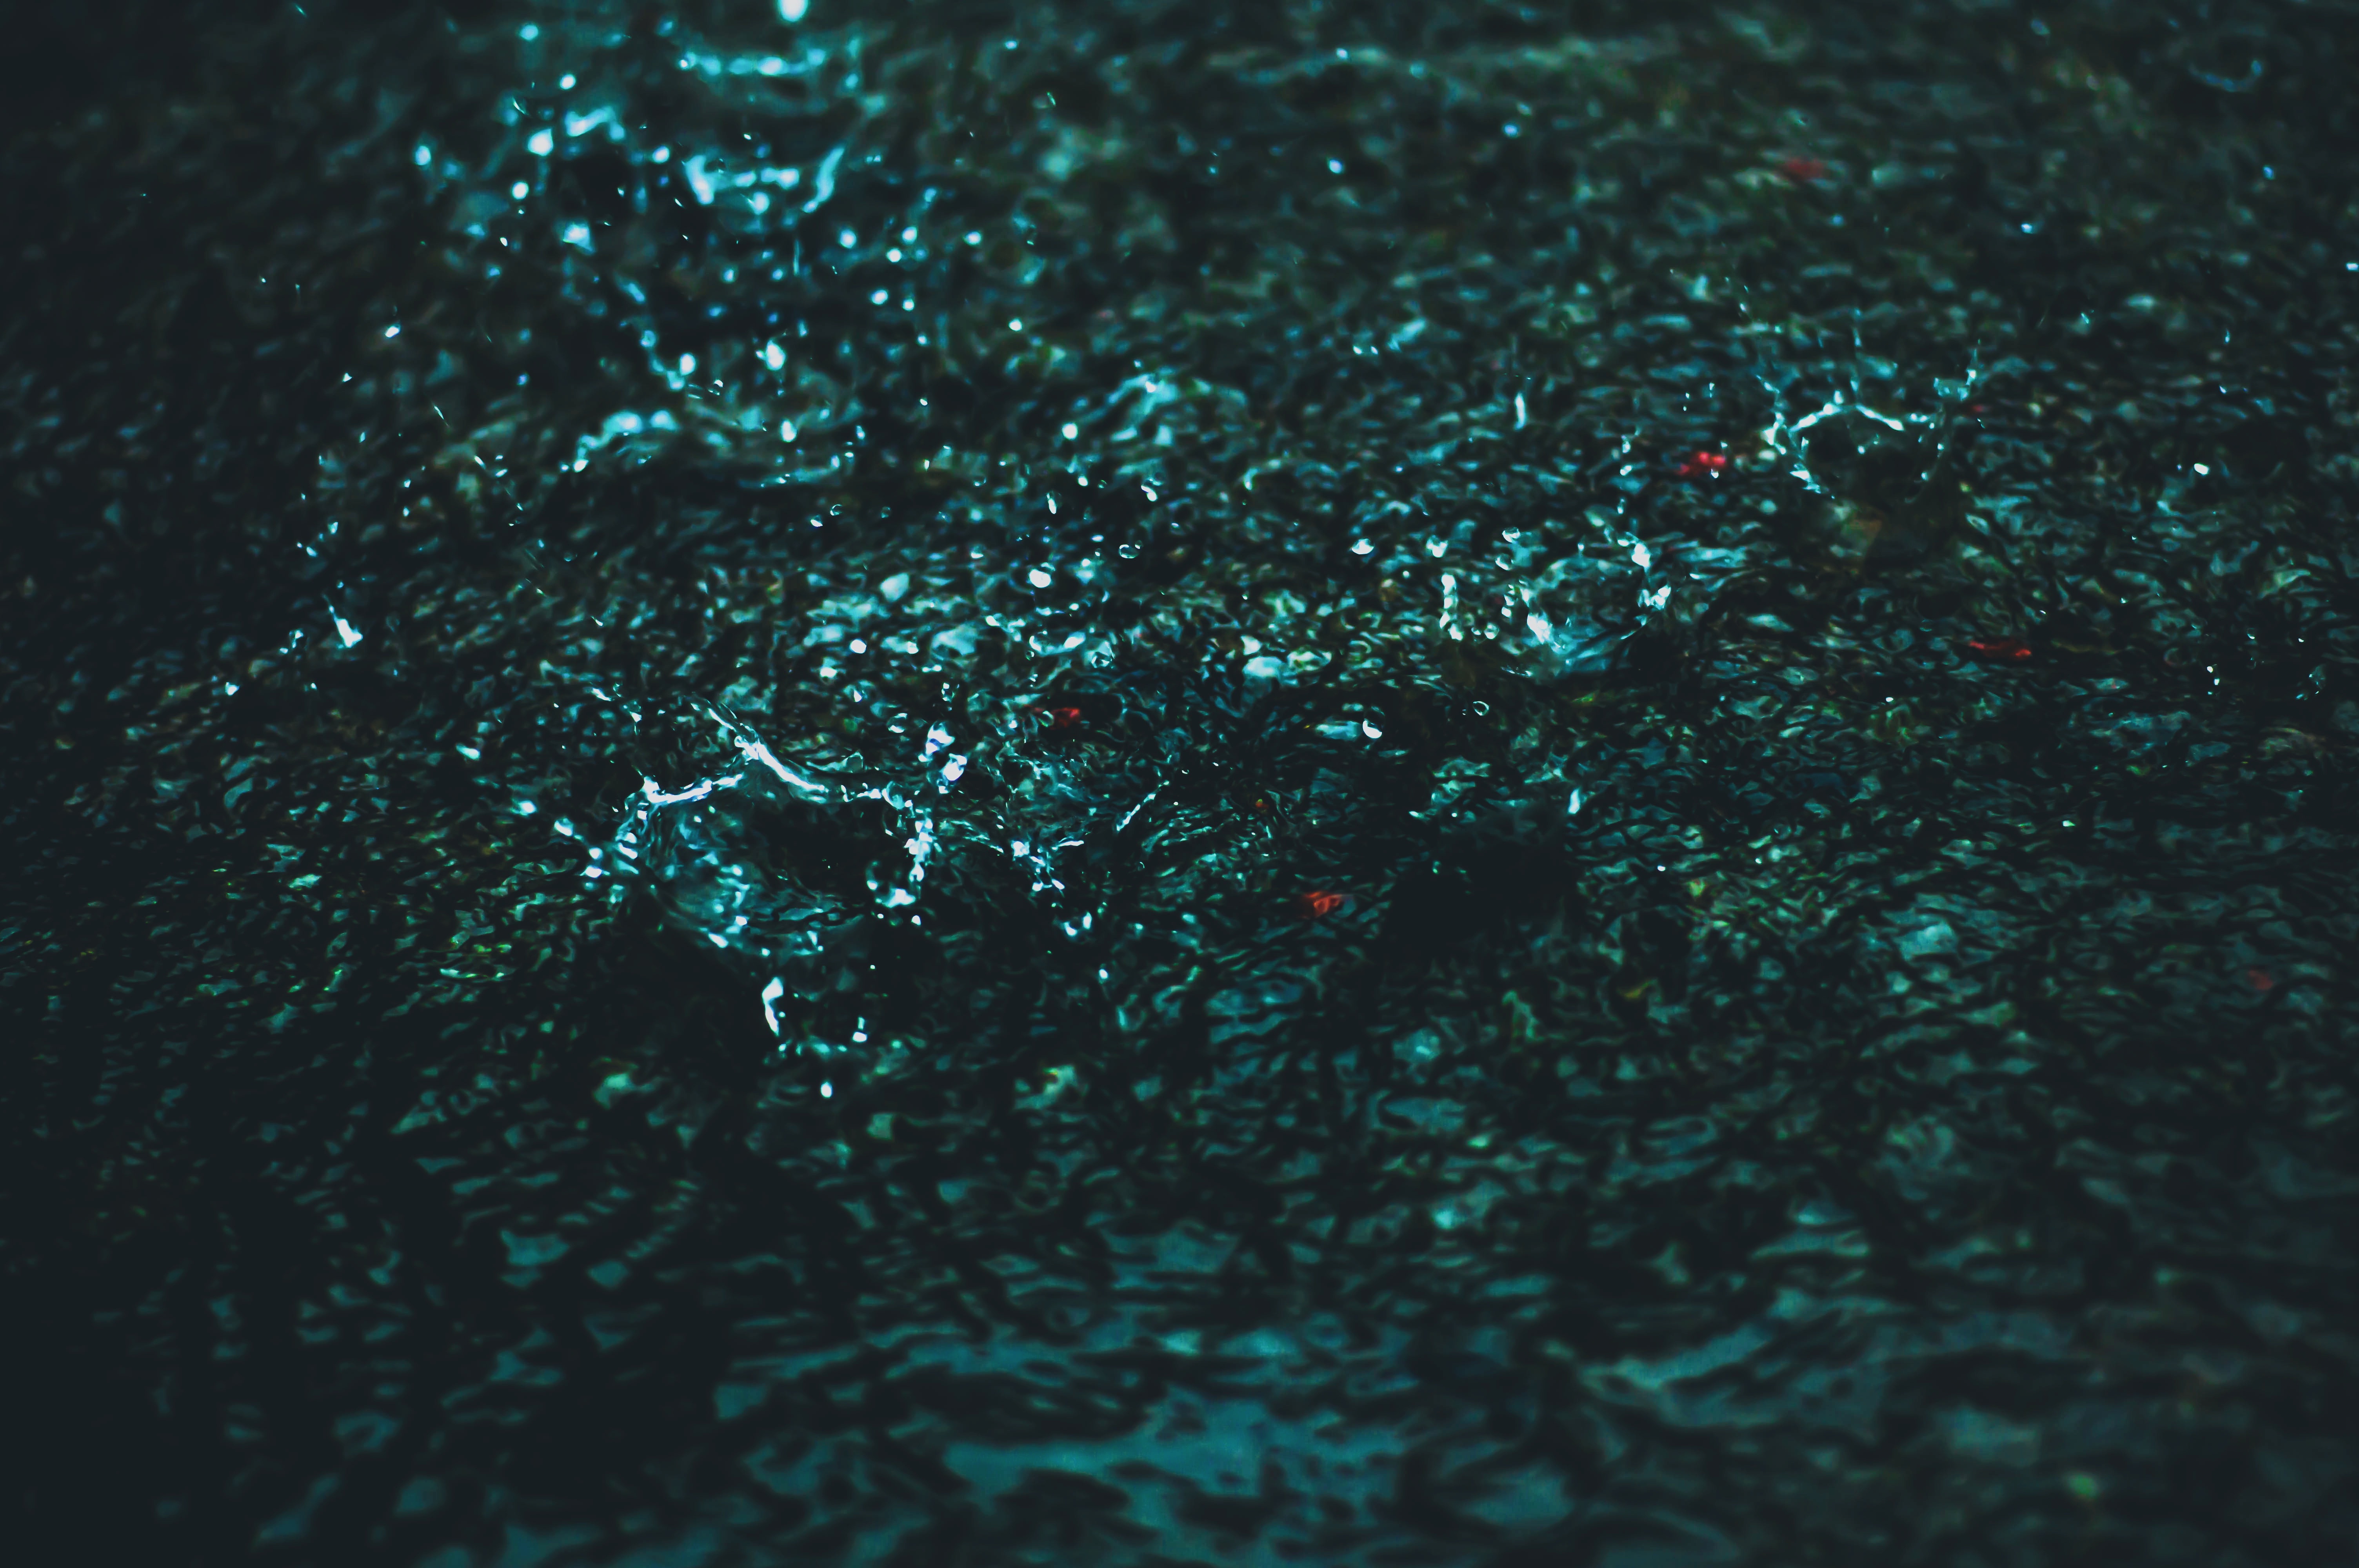
texture, wave, line, green, darkness, blue, black, circle, macro photography, computer wallpaper